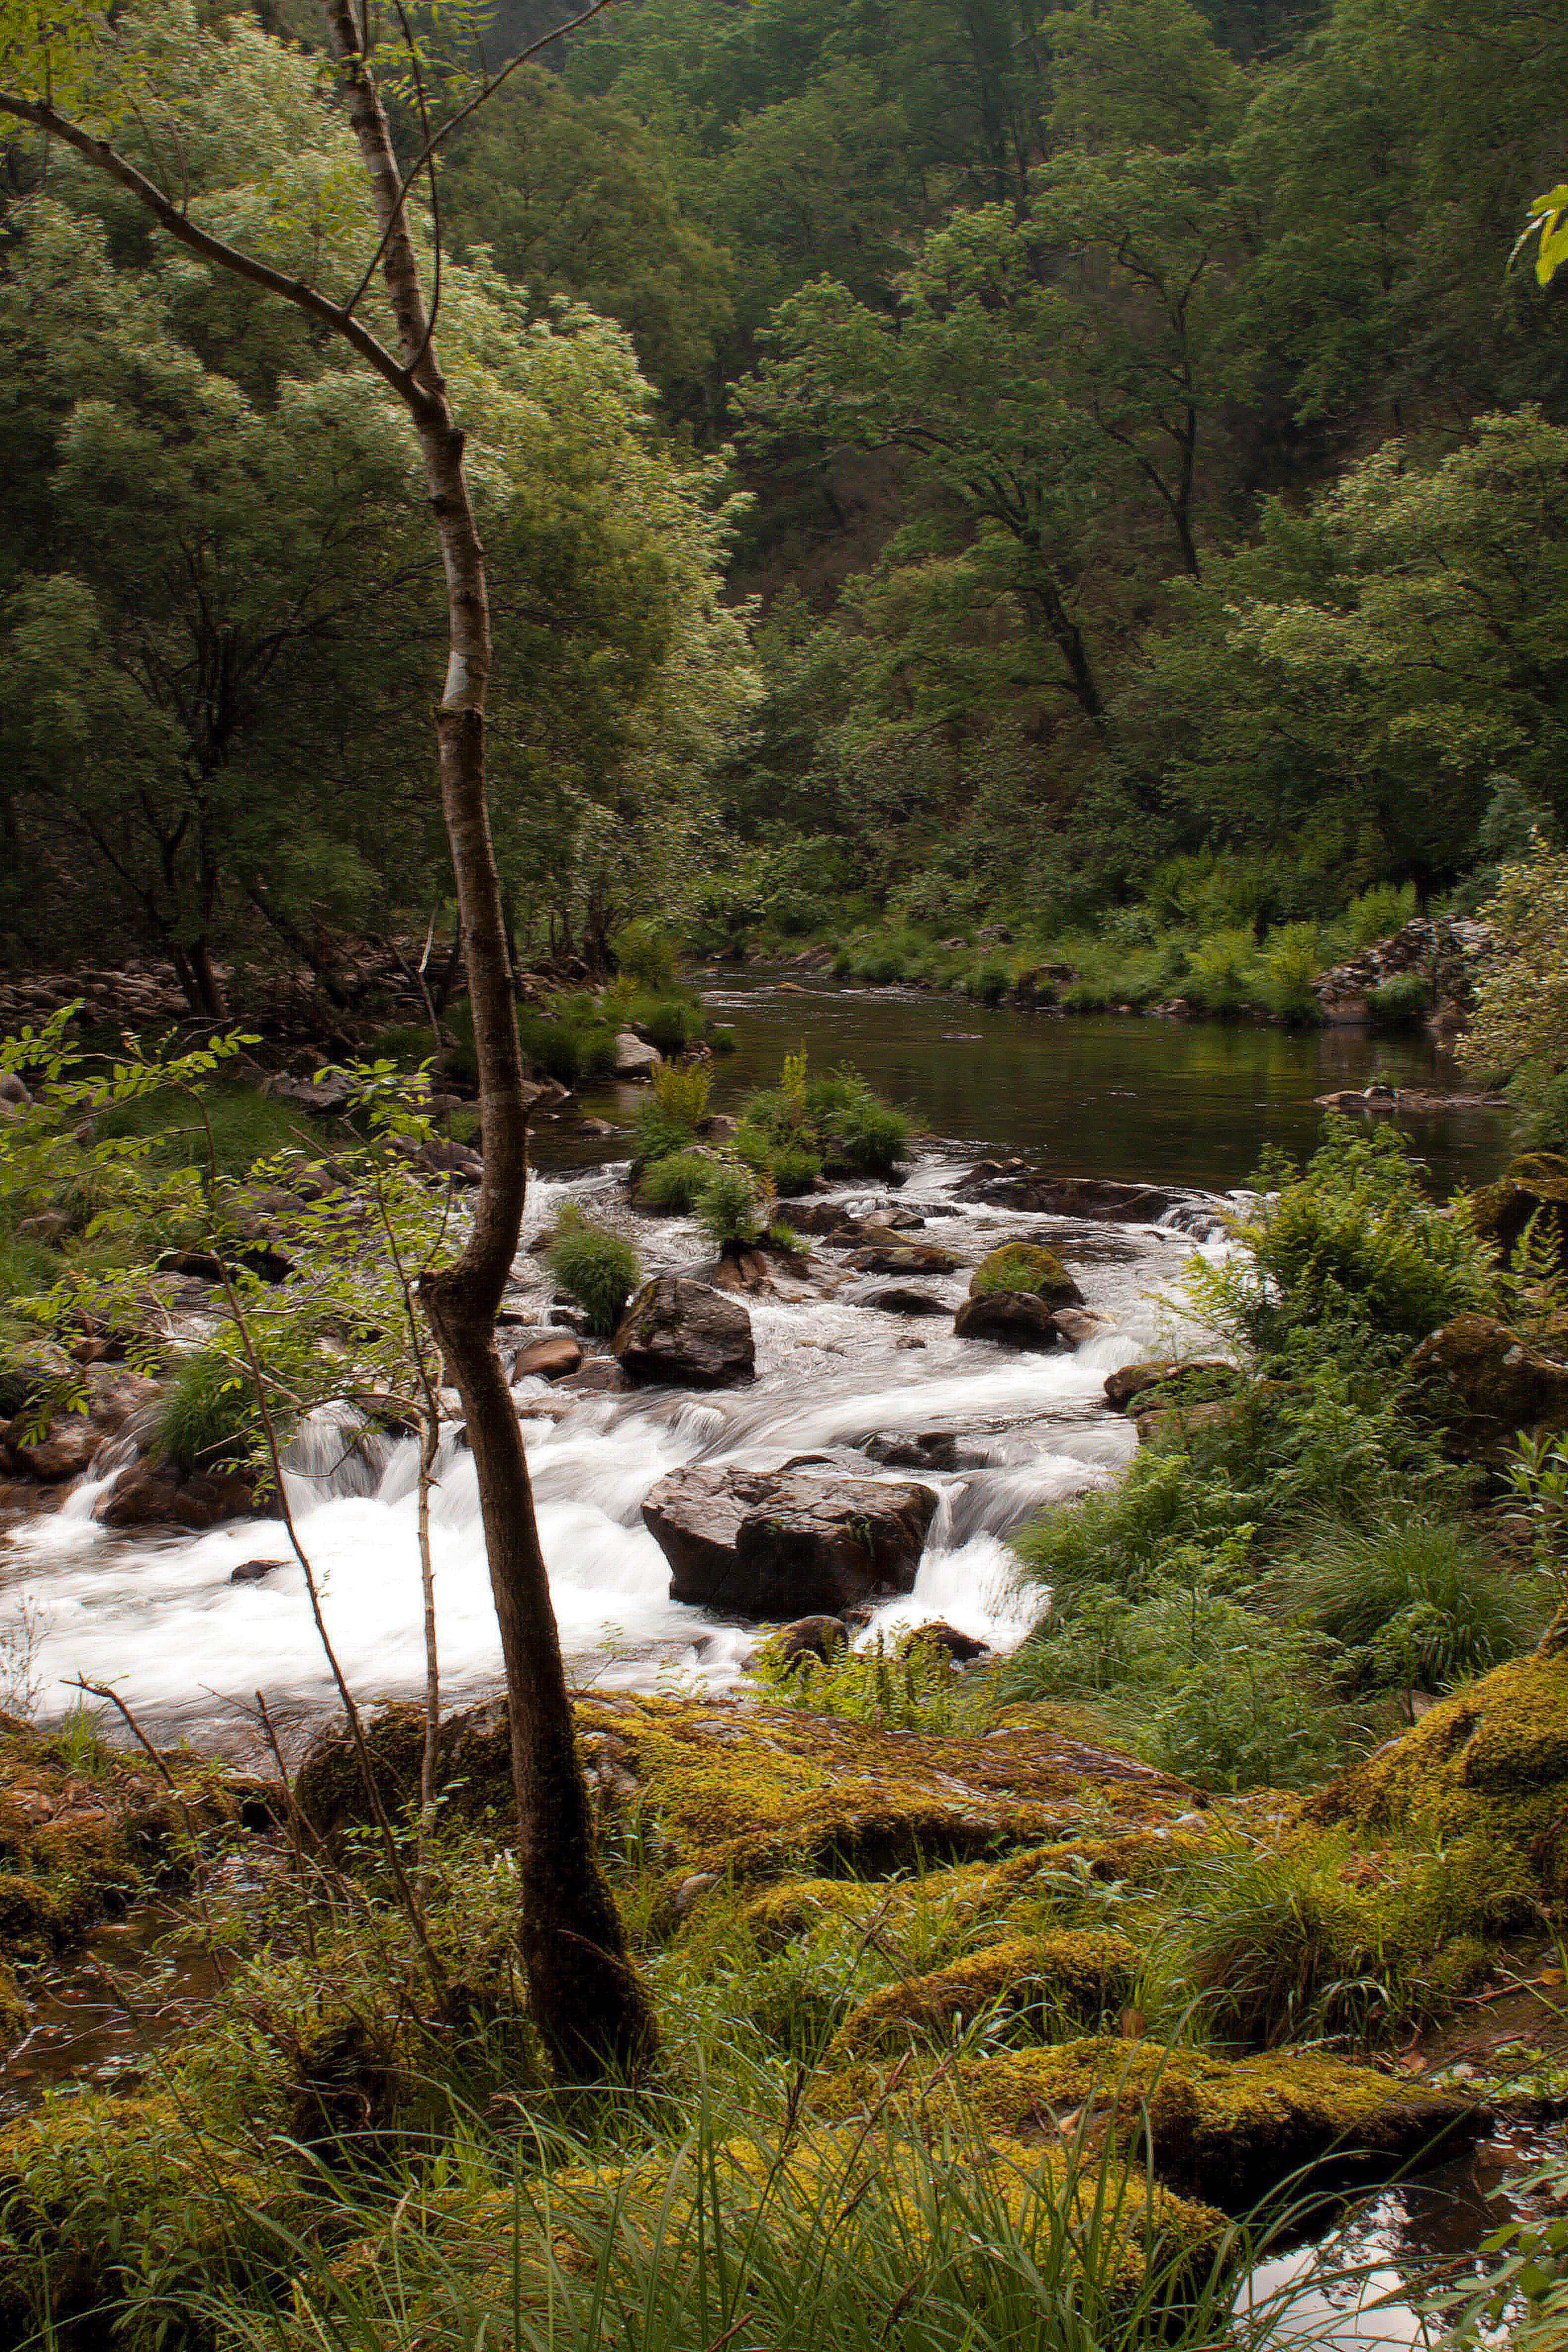
landscape, tree, forest, waterfall, creek, wilderness, mountain, trail, lake, river, valley, stream, jungle, autumn, rapid, body of water, rainforest, ravine, galicia, pontevedra, woodland, habitat, water feature, ecosystem, watercourse, espana, ggl1, cotobade, spaincanoneos500d, rutadesanxusto, landform, nature reserve, natural environment